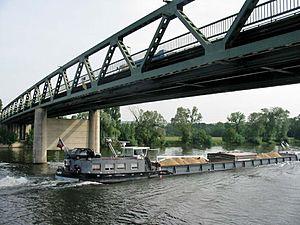
Épône est une commune française située dans le département des Yvelines en région Île-de-France. Elle est située le long de la Seine sur sa rive gauche à 45 km à l'ouest de Paris. Épône forme avec Mézières-sur-Seine une agglomération d'environ 10 000 habitants, l'unité urbaine d'Épône. La commune fait partie depuis le 1ᵉʳ janvier 2016 de la Communauté urbaine Grand Paris Seine et Oise.